Kandeeswarar Temple, Kandiyur

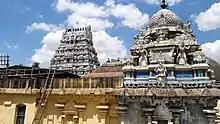

Kandeeswarar Temple (also called Brahmakandeeswarar temple, Brahmasirakandeeswarar temple and Veerataneeswarar temple) is a Hindu temple dedicated to the god Shiva located in Kandiyur also known as Thirukkandiyur or Tirukkandiyur, near Tiruvaiyaru, Tamil Nadu, India. Shiva is worshiped as Kandeeswarar, and is represented by the "lingam" and his consort Parvati is depicted as Mangalanayagi. The presiding deity is revered in the 7th-century-CE Tamil Saiva canonical work, the "Tevaram", written by Tamil poet saints known as the nayanars and classified as "Paadal Petra Sthalam". As per legends, Shiva is believed to have destroyed eight different demons and the eight Ashta Veeratanam temples are built signifying each of his victories in the war. The temple is one of the eight where Shiva is believed to have removed one of the five heads of Brahma.